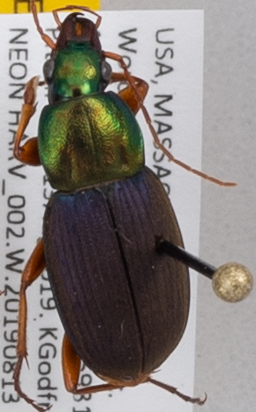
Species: Chlaenius emarginatus
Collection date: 2019-08-13
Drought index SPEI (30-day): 0.39
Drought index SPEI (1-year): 1.28
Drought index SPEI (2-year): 2.09